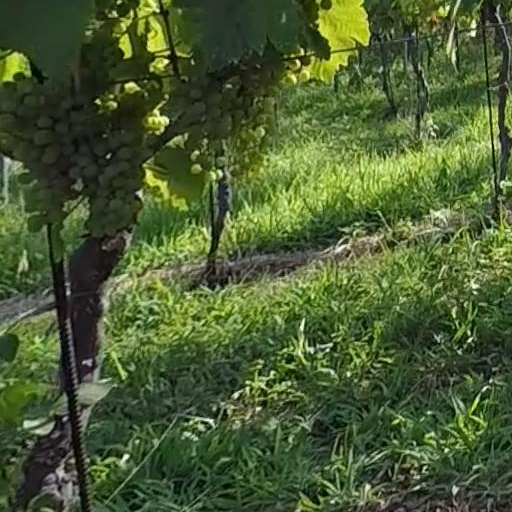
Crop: grape